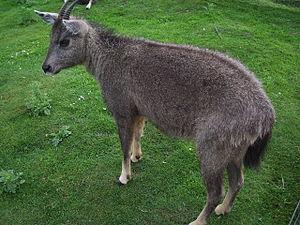
Le goral gris est un caprin de l'est de la Chine, du nord-est de l'Inde et du nord de l'Indochine.